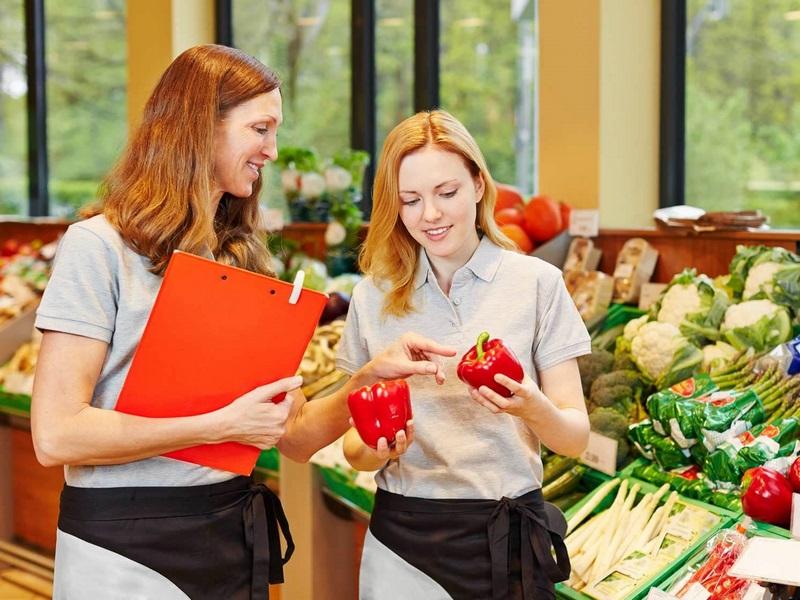
có một tập tài liệu xuất hiện trên tay cô gái phía bên trái